Life

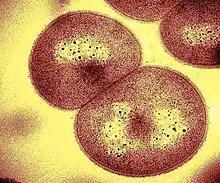

The biosphere is the global sum of all ecosystems. It can also be termed as the zone of life on Earth, a closed system (apart from solar and cosmic radiation and heat from the interior of the Earth), and largely self-regulating. Organisms exist in every part of the biosphere, including soil, hot springs, inside rocks at least deep underground, the deepest parts of the ocean, and at least high in the atmosphere. For example, spores of "Aspergillus niger" have been detected in the mesosphere at an altitude of 48 to 77 km. Under test conditions, life forms have been observed to survive in the vacuum of space. Life forms thrive in the deep Mariana Trench, and inside rocks up to below the sea floor under of ocean off the coast of the northwestern United States, and beneath the seabed off Japan. In 2014, life forms were found living below the ice of Antarctica. Expeditions of the International Ocean Discovery Program found unicellular life in 120 °C sediment 1.2 km below seafloor in the Nankai Trough subduction zone. According to one researcher, "You can find microbes everywhere—they're extremely adaptable to conditions, and survive wherever they are."